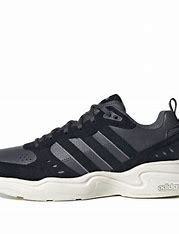
Brand: adidas
Model: neo Adidas NEO Strutter